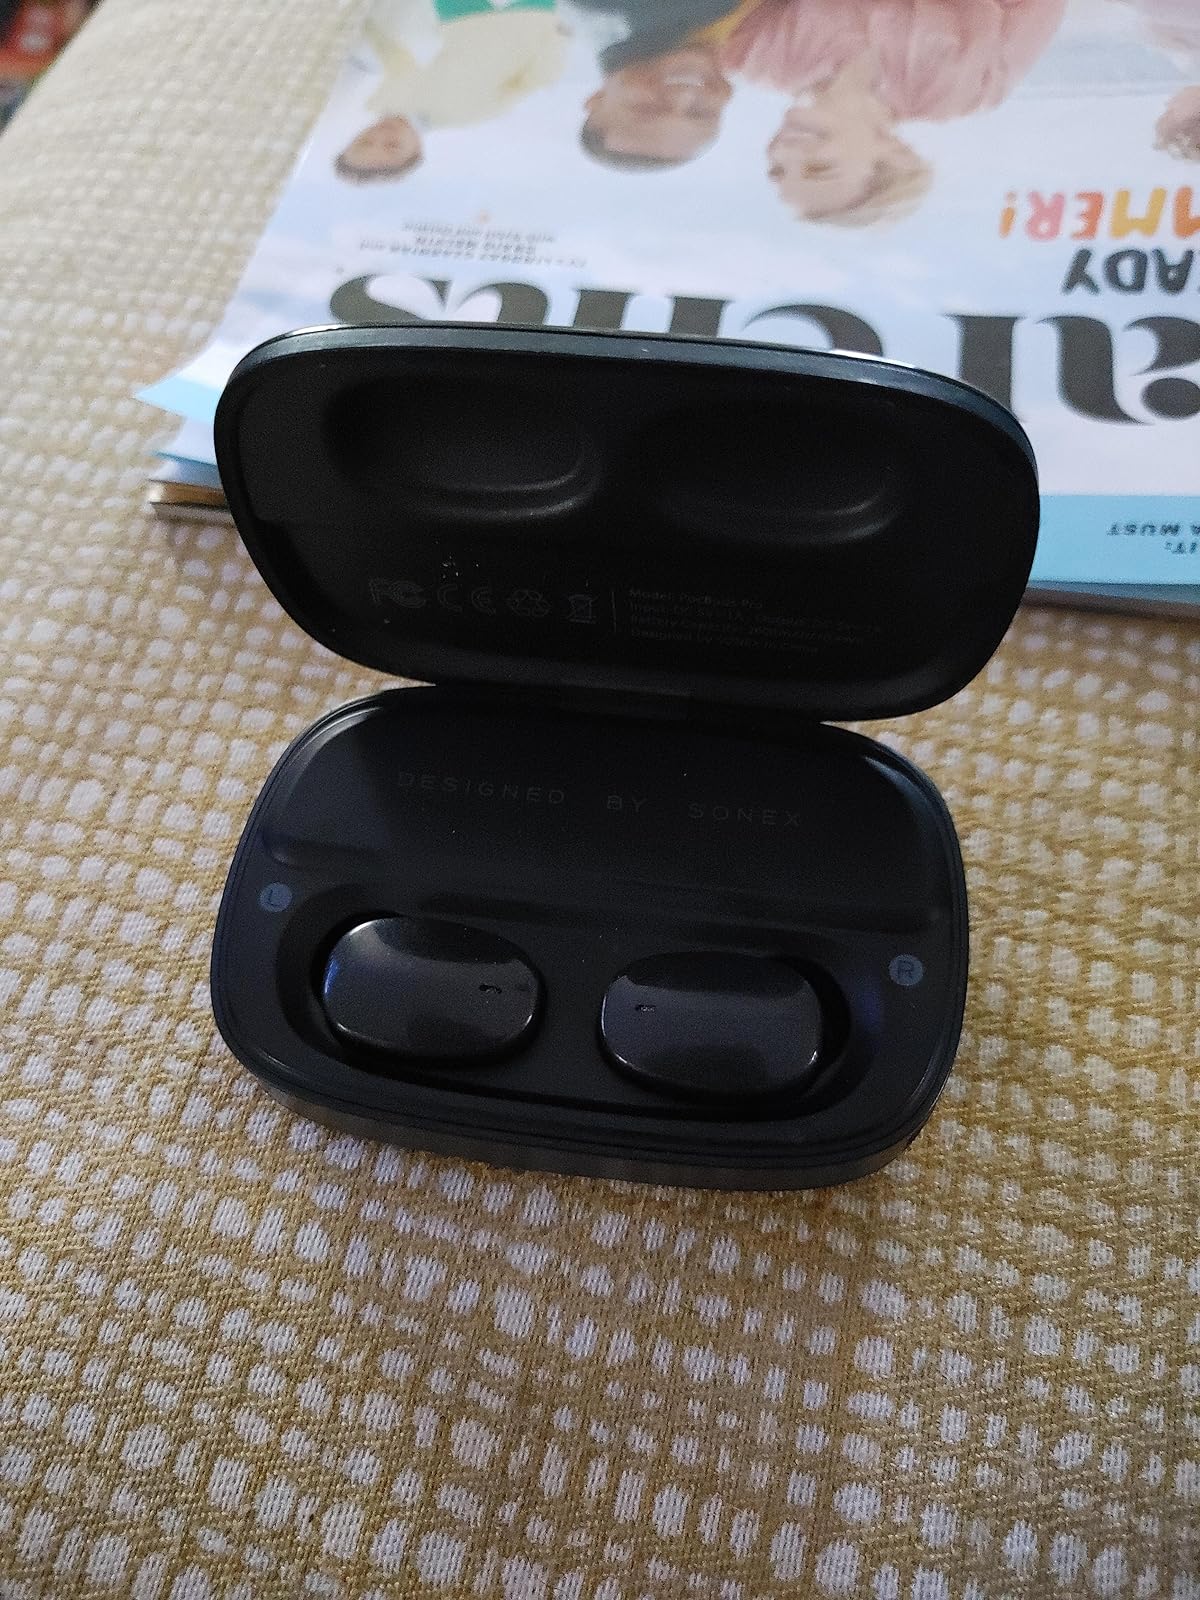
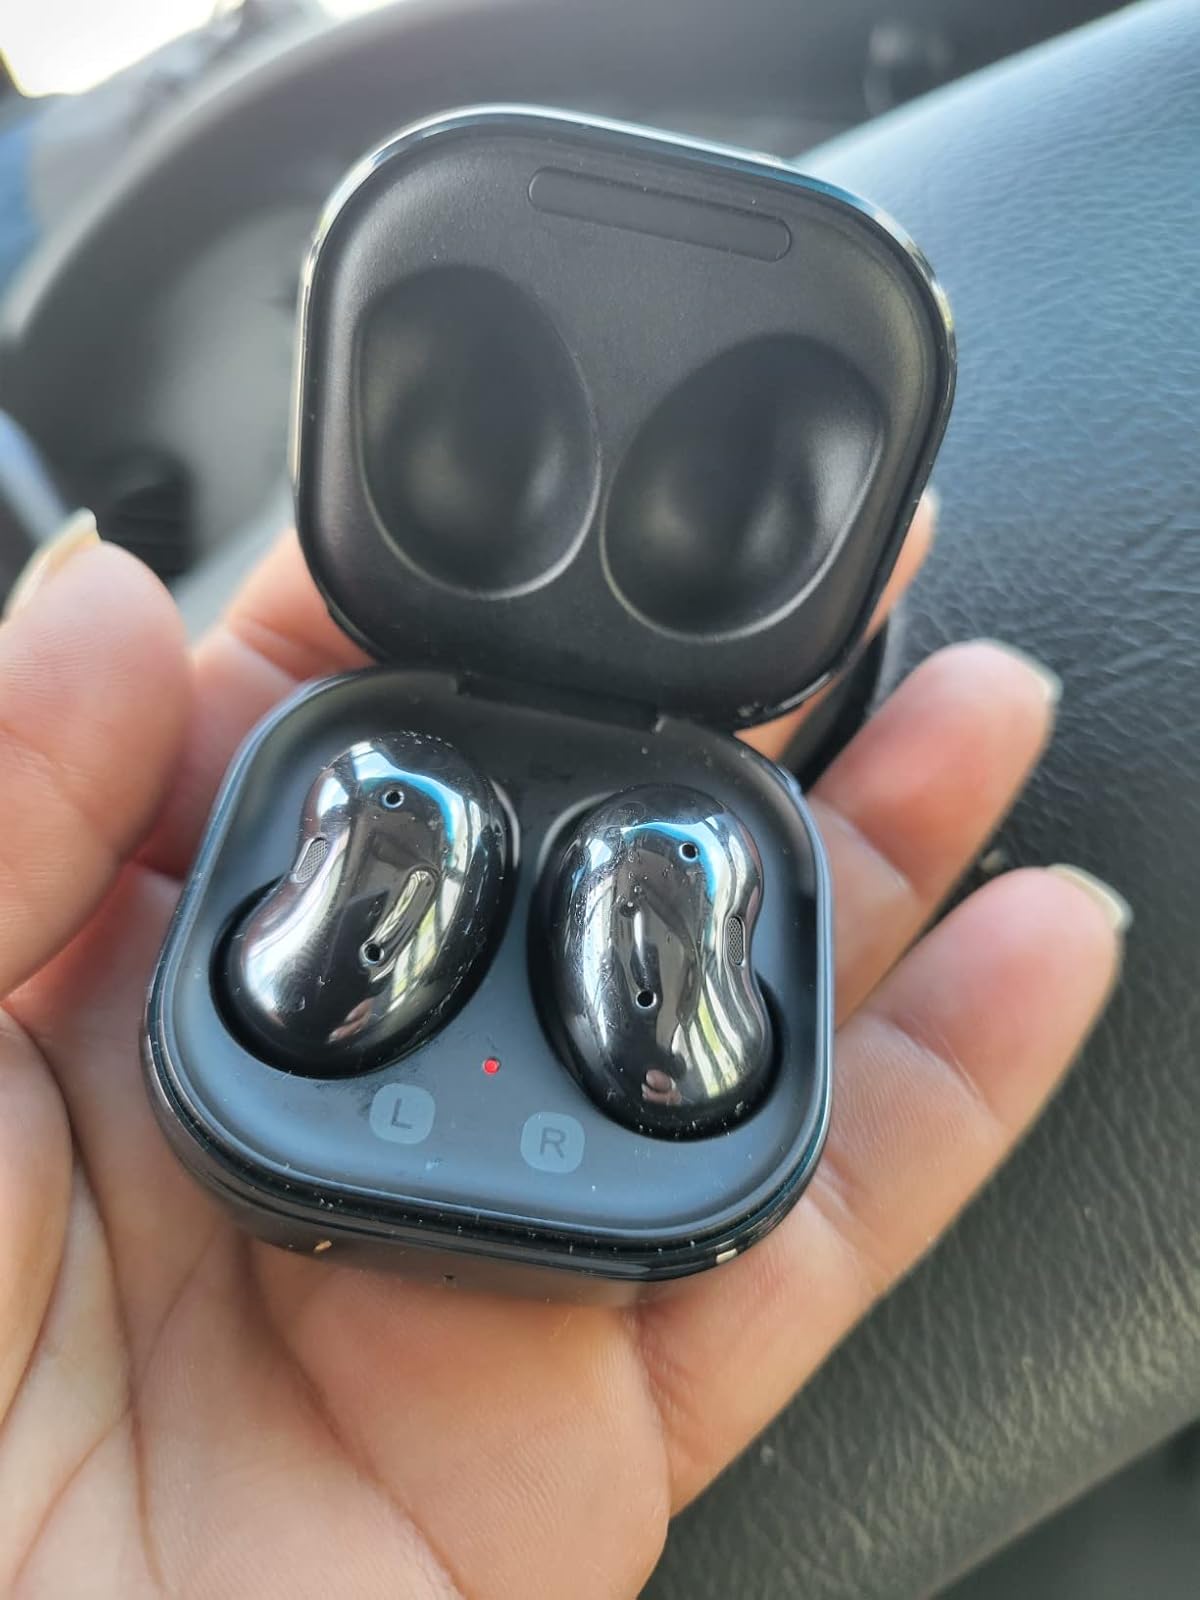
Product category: earbuds
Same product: no